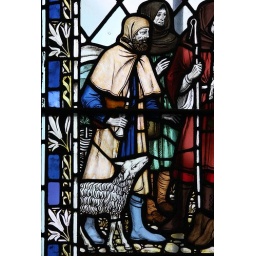
Stained glass bagpiper from church nativity scene probably made by Whitefriars of London